Coda (electric car)

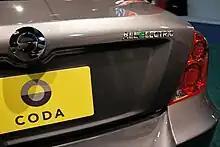
CODA electric car badging

The Coda basic model was powered by a 31 kWh (lithium ion iron phosphate) battery system that is substantially larger than that of other vehicles in its class. Under its five-cycle testing, the EPA rated the combined fuel economy equivalent at , with a combined city/highway energy consumption of , the most efficient among all electric cars available in the U.S. by early 2012. The equivalent fuel economy rating for city/highway driving cycles are . EPA's official range is . Coda Automotive estimated the range to be up to under favorable operating conditions. The Coda had a top speed of electronically limited.